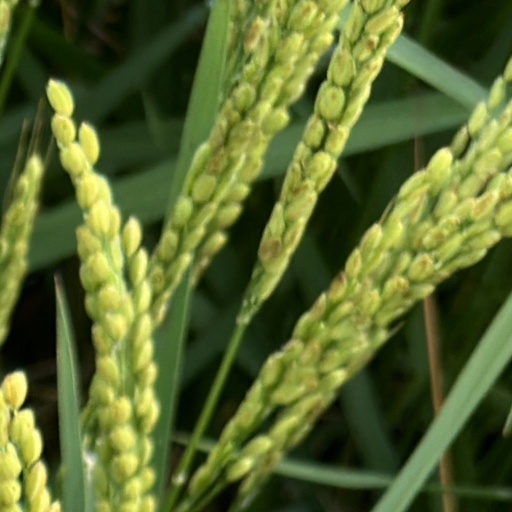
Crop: rice